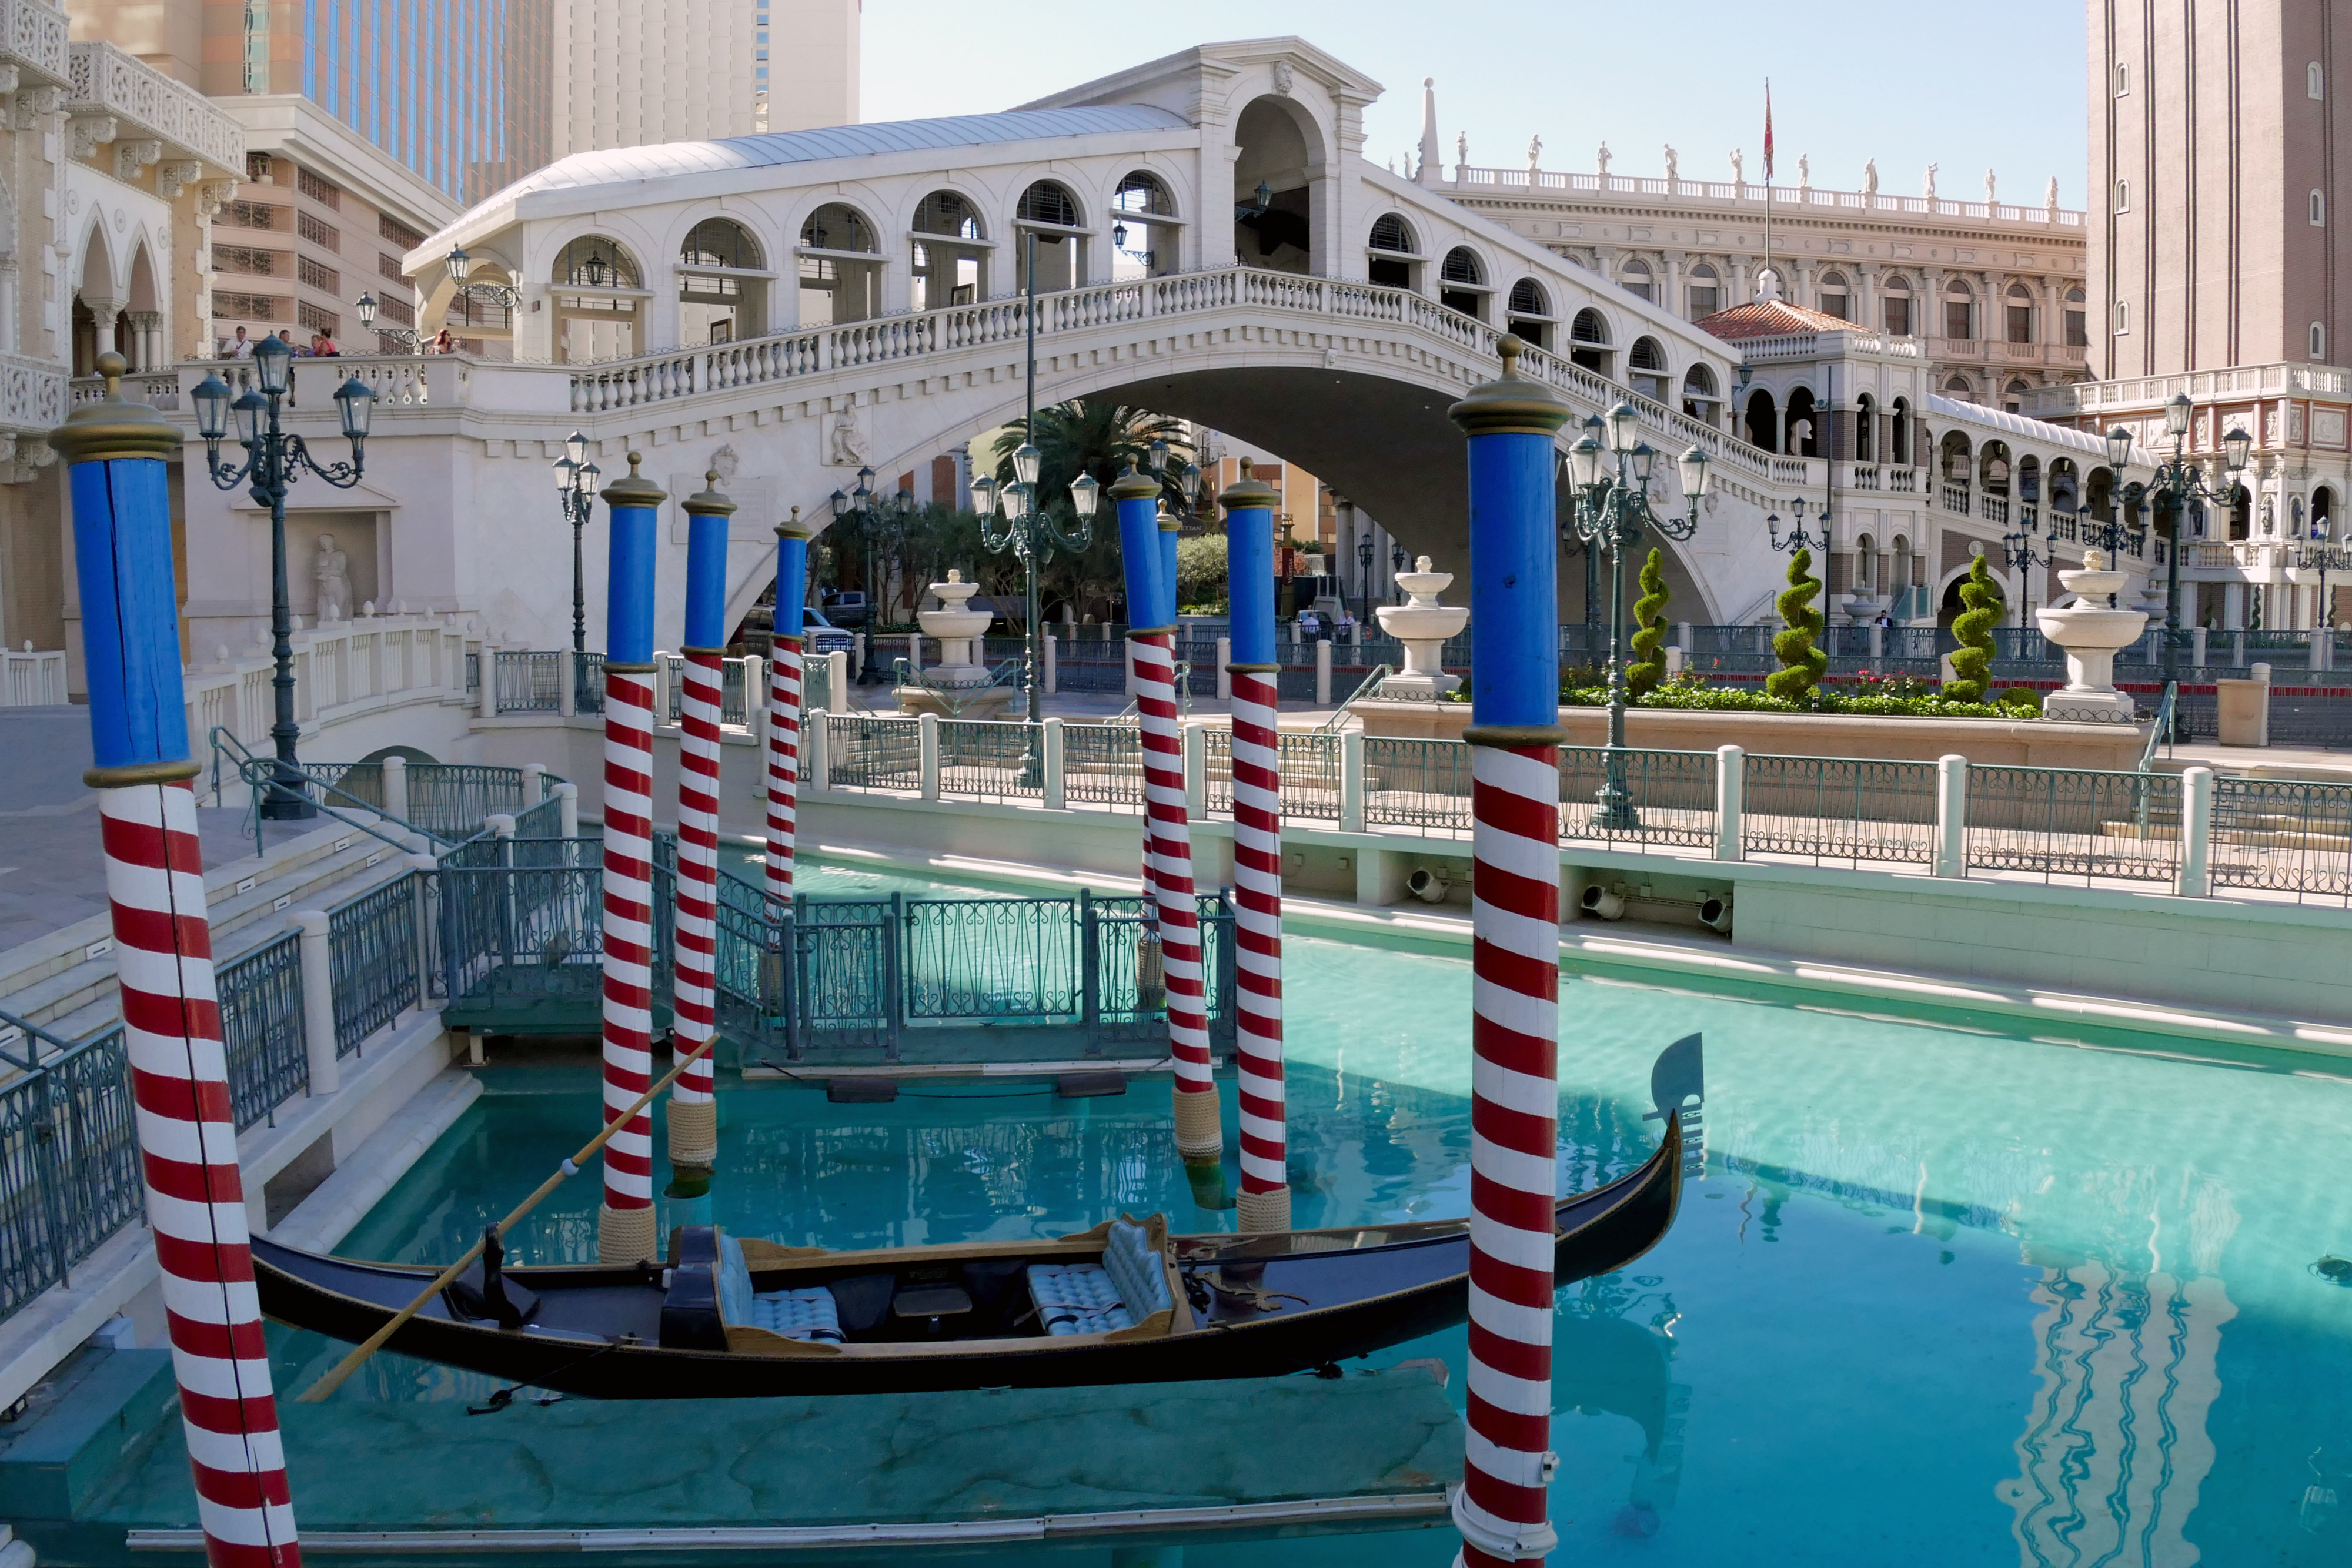
usa, america, playground, casino, lumixfz1000, thevenetianlasvegas, therialtobridge